Motza

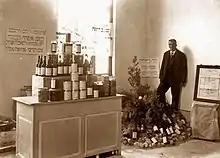
Farmer Shmuel Broza in Motza, 1930

The flourishing orchard of the Broza family is mentioned in the Hope Simpson Report in 1930. The children of Motza attended school in one of the rooms built above the vaulted hall. Their teacher was Moshe David Gaon, later father of singer and actor Yehoram Gaon. Motza was the only Jewish presence in the area. Kfar Uria and Hartuv were further west in the Judean foothills.